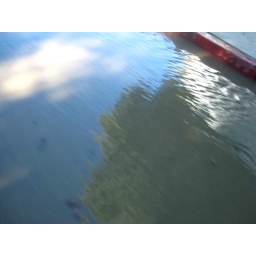
tree in river